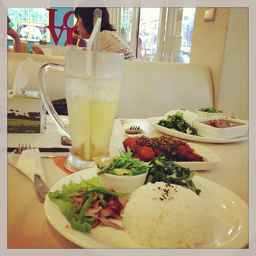
A well prepared meal and beverage in a restaurant.
three plates of asian food at a restaurant
Several plates of food on a restaurant table bearing vegetables and rice.
An table at a restaurant with meals and a drink on it.
A closeup view of a meal in a restaurant.